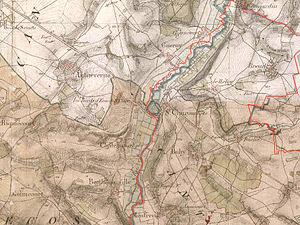
Saint-Clair-sur-Epte est une commune française située dans le département du Val-d'Oise en région Île-de-France. Ses habitants sont les Saint-Clairois.